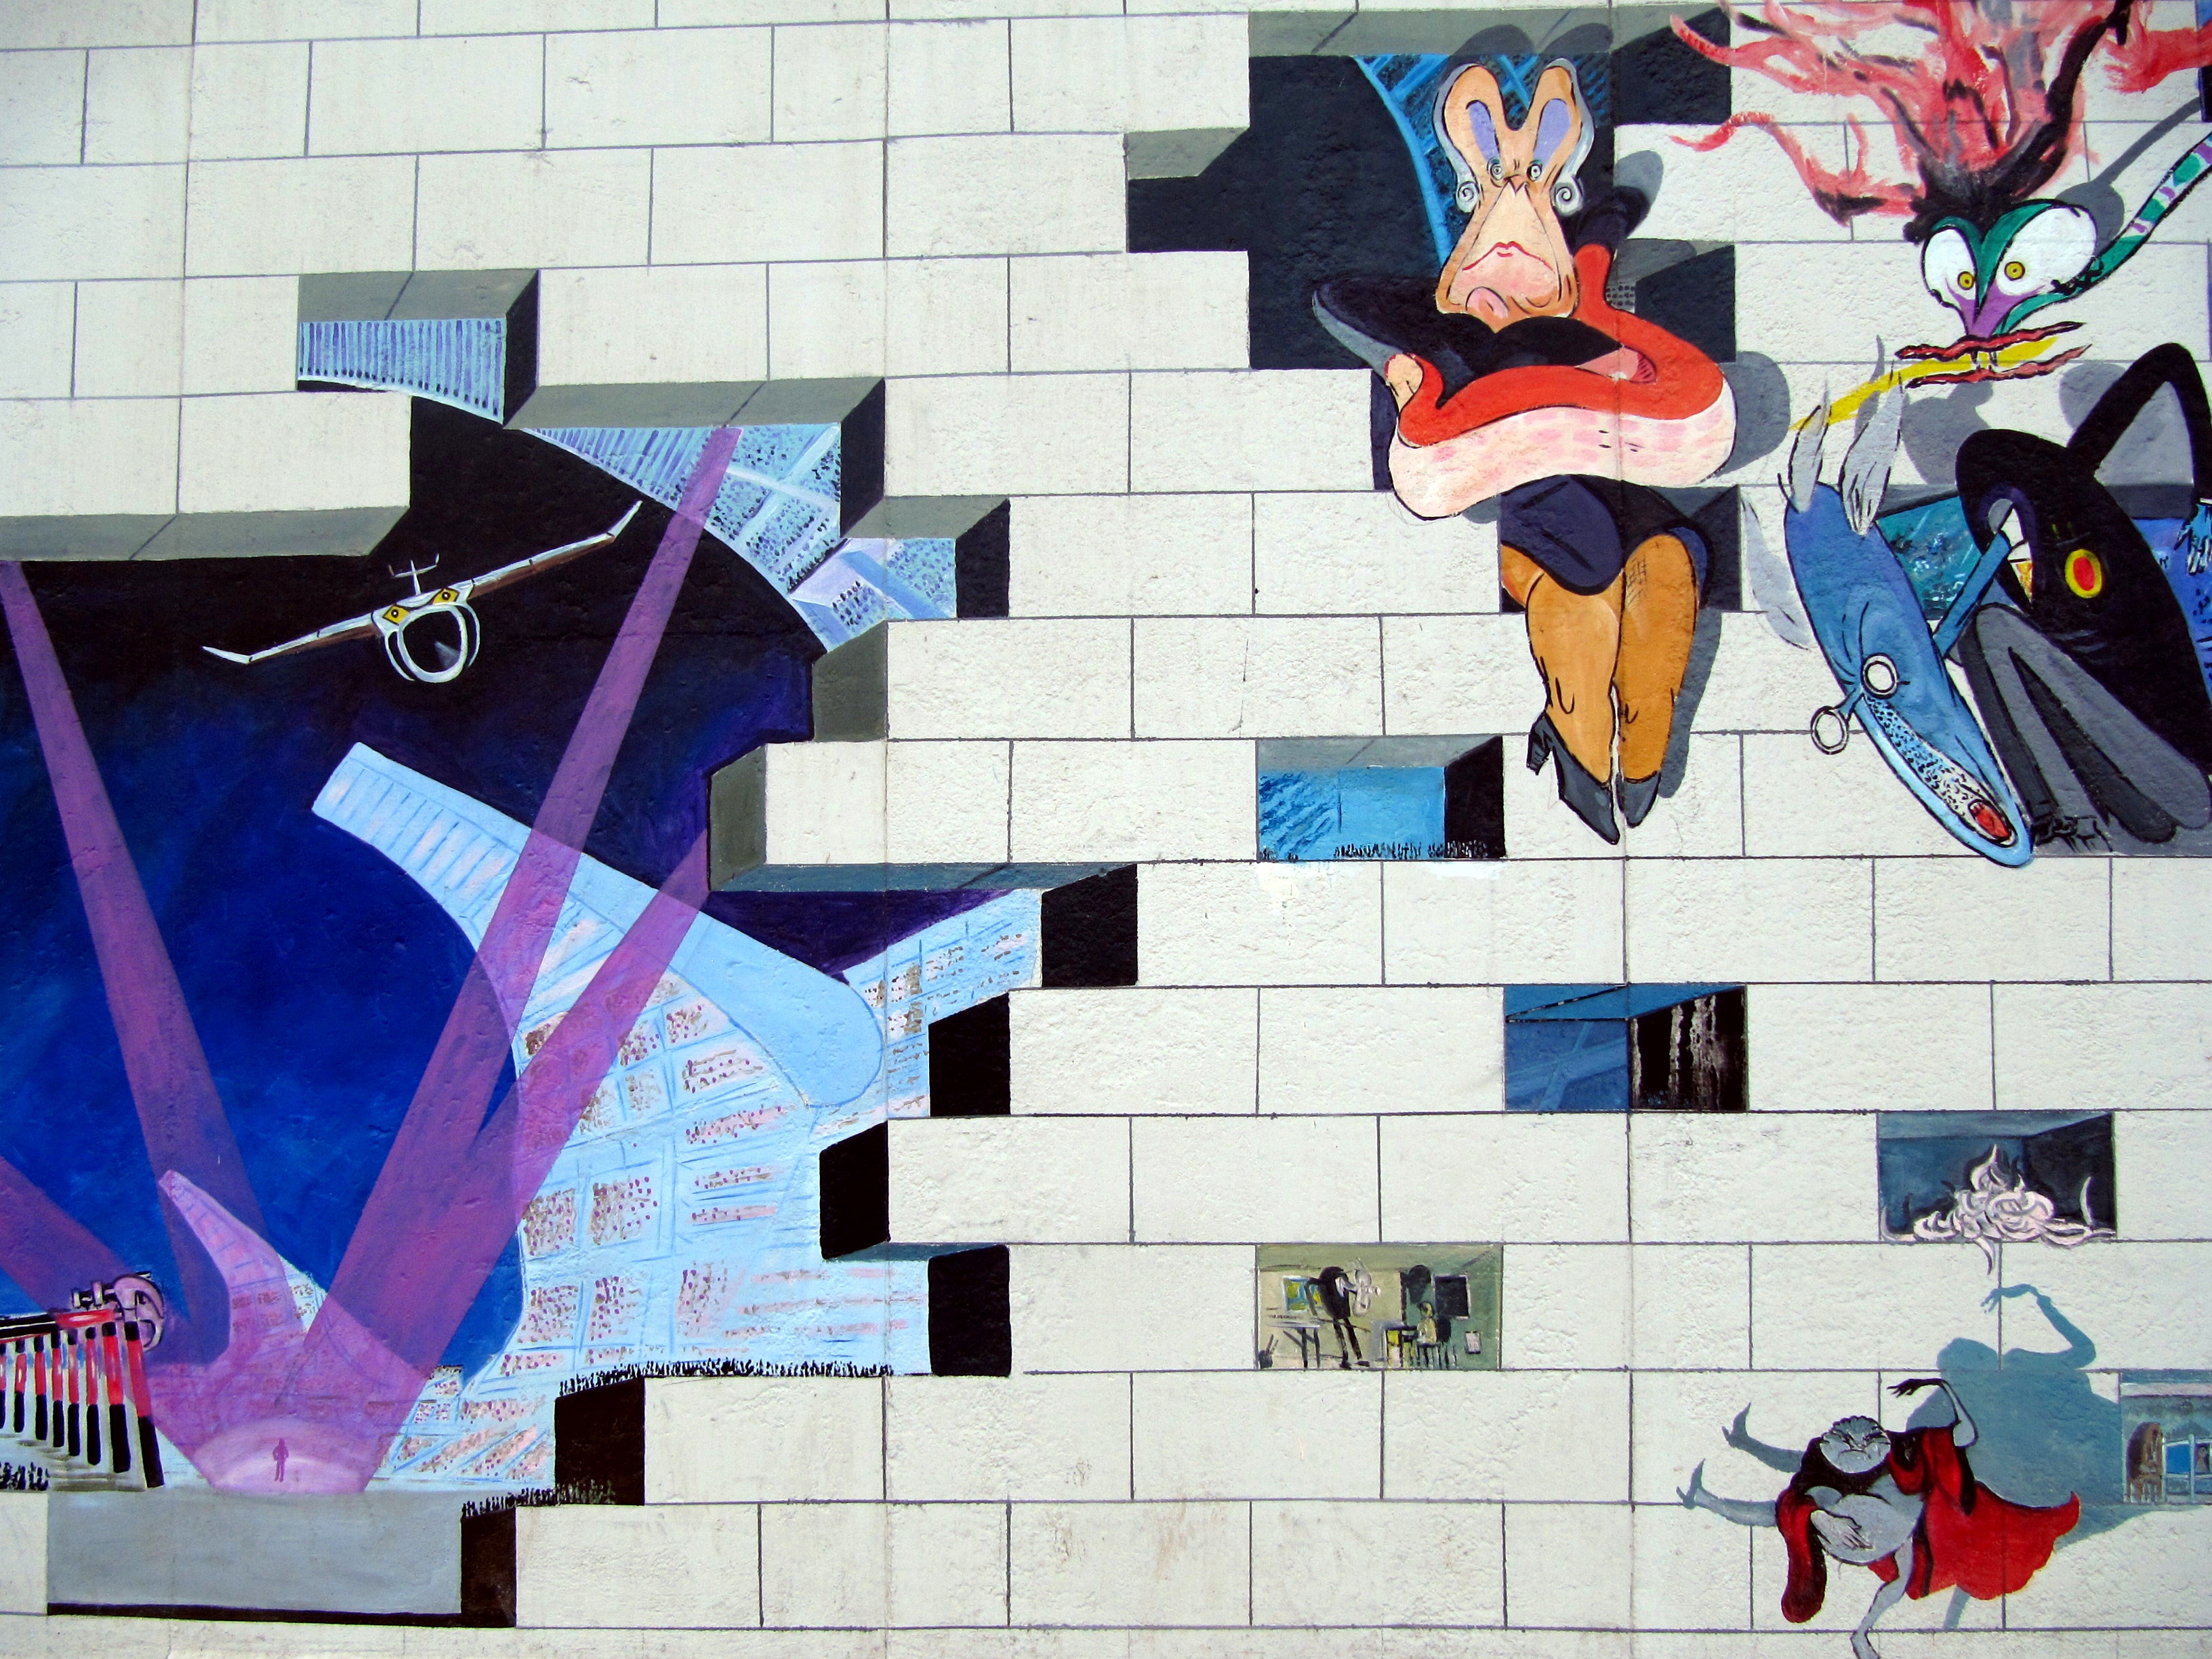
wall, color, blue, graffiti, street art, art, drawing, illustration, mural, collage, berlin, modern art, berlin wall, east side gallery